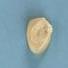
Maize quality: Good